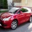
Label: automobile